Mubarizun

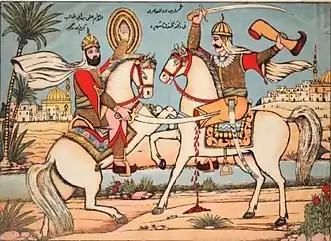
A duel between Ali and Amr ibn Abd al-Wud in the Battle of the Trench

The Mubarizun ("duelists", or "champions") formed a special unit of the Rashidun army during the Muslim conquests of the 7th century. The Mubarizun were a recognized part of the Muslim army with the purpose of engaging enemy champions in single combat.